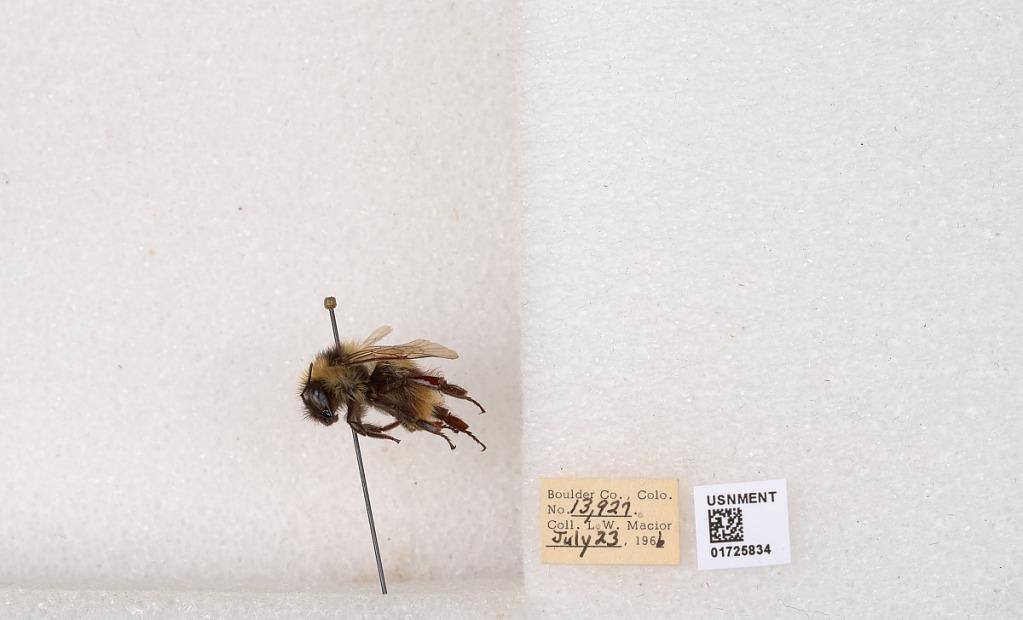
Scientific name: Bombus kirbyellus
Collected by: L. Macior
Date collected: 1966-7-23
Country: United States
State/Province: Colorado
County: Boulder
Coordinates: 40.0925, -105.358